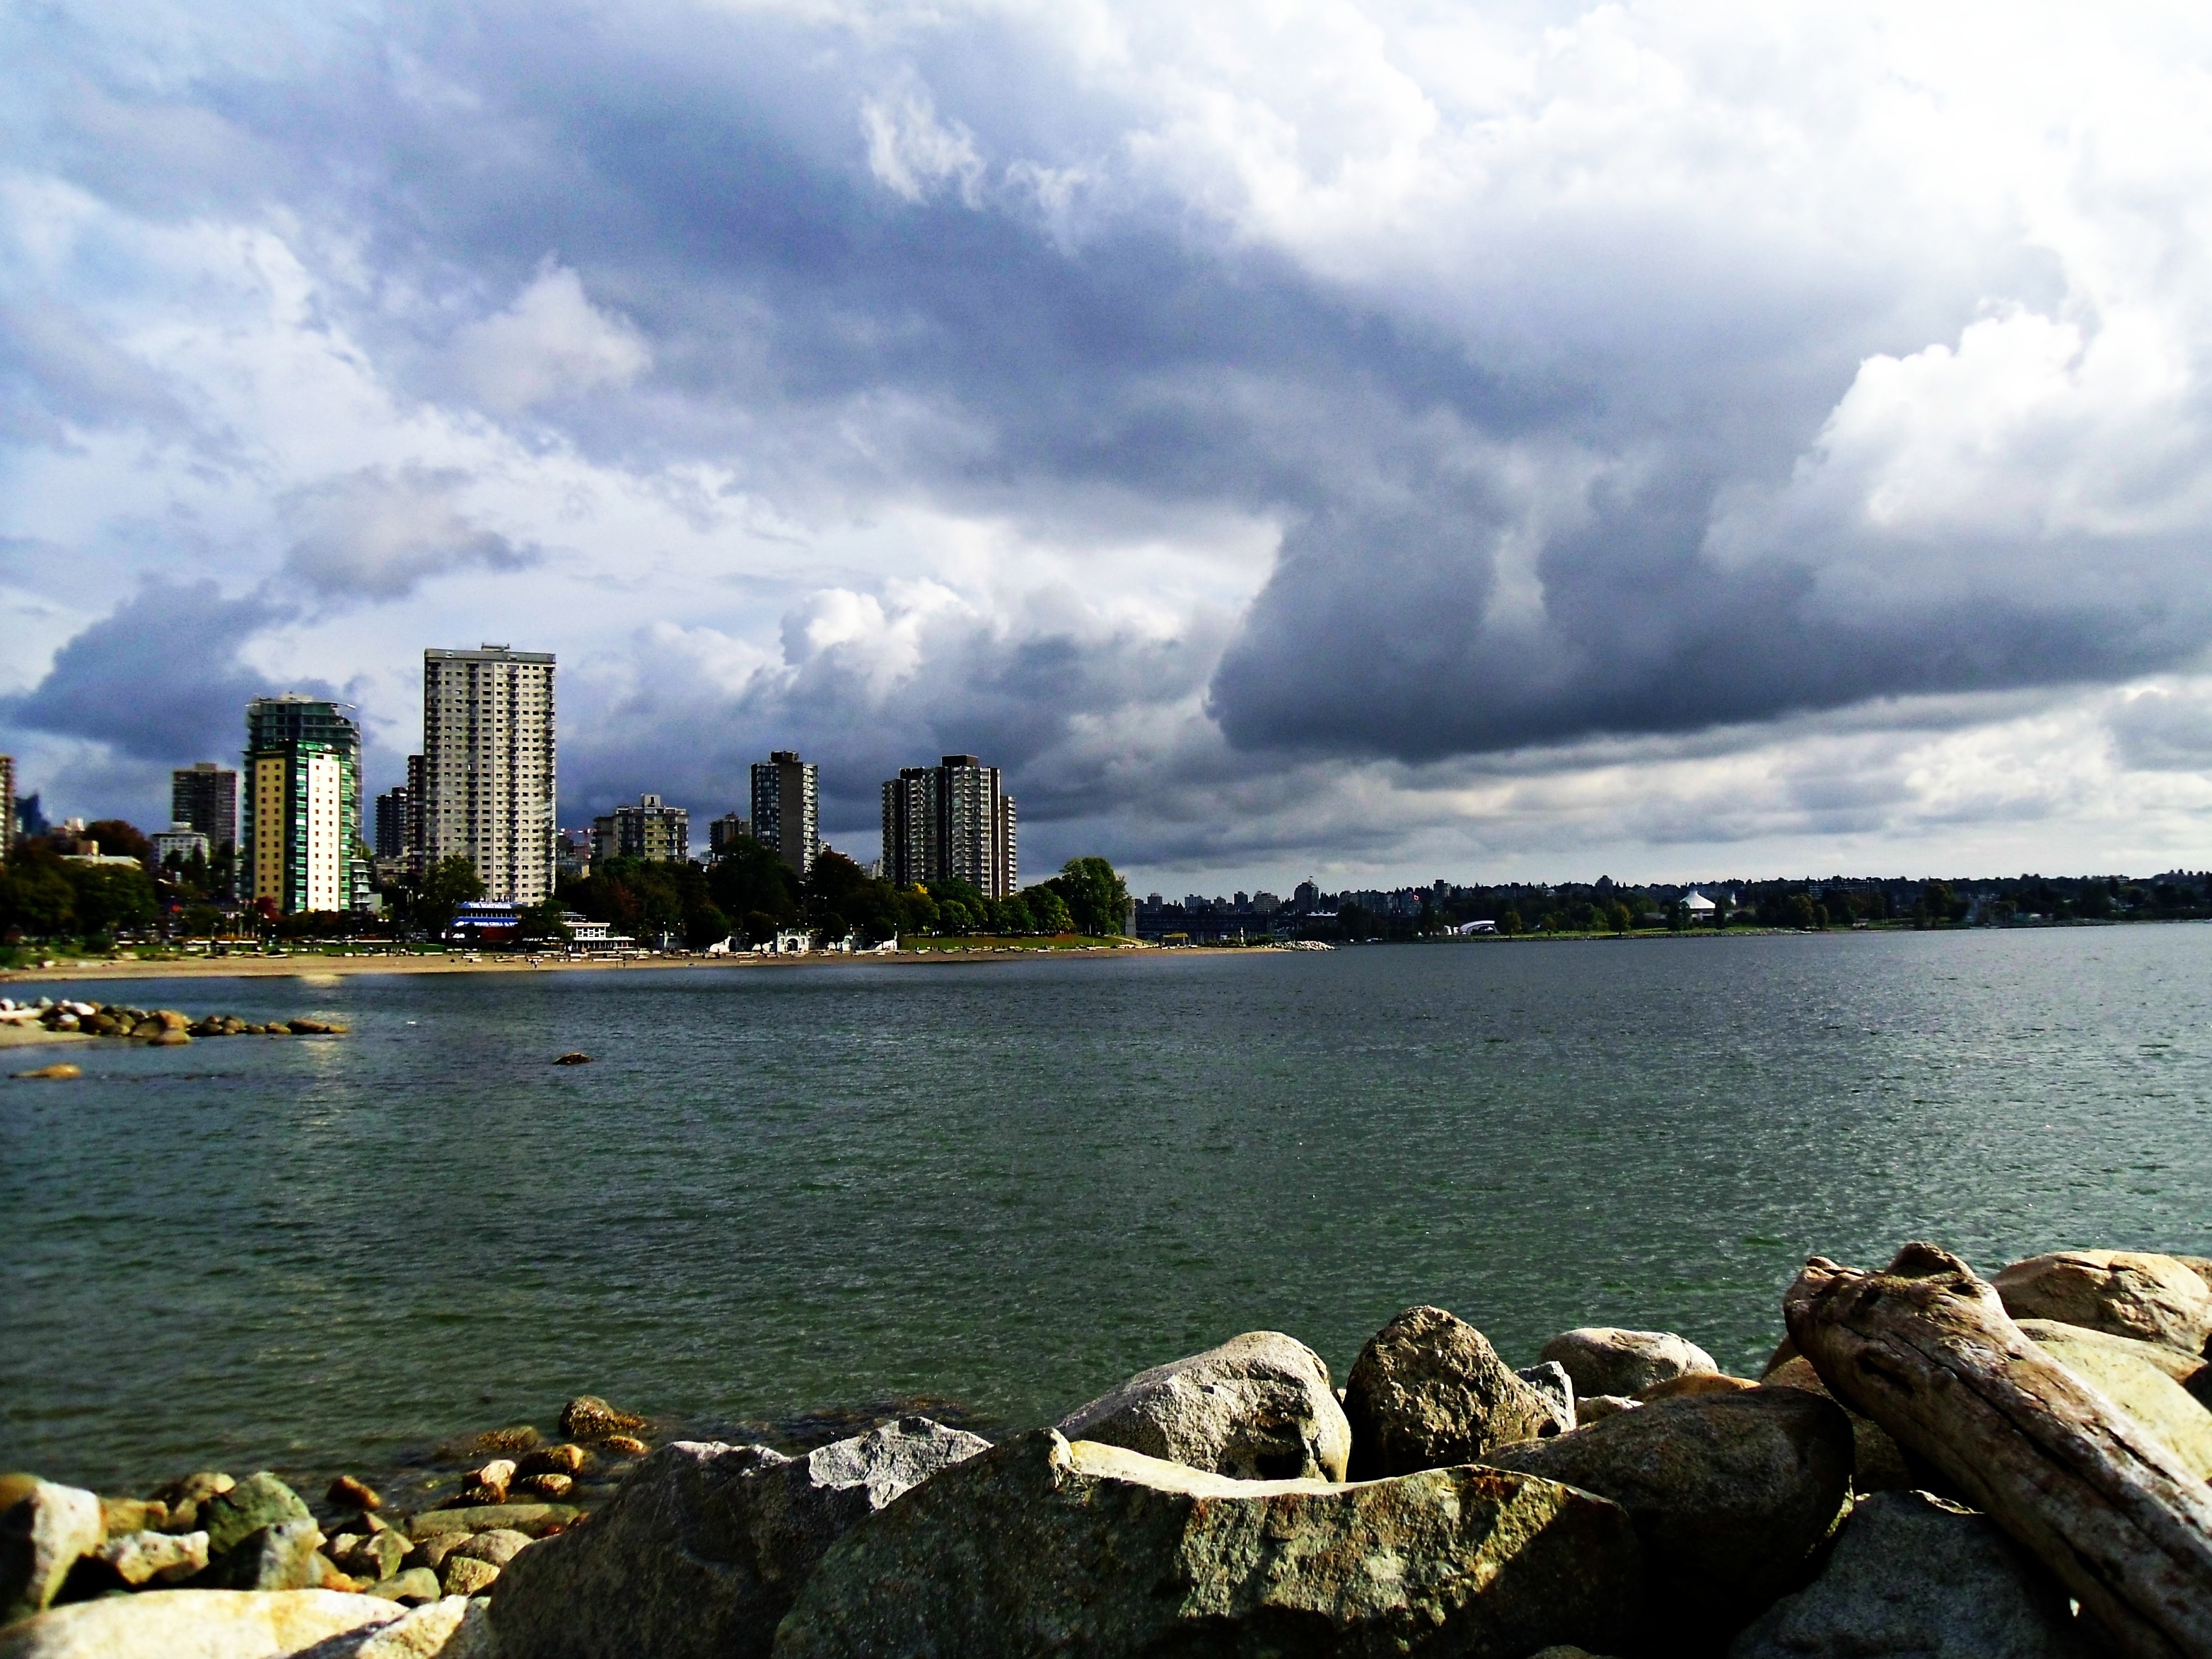
landscape, sea, coast, water, ocean, horizon, cloud, sky, skyline, shore, city, river, cityscape, dusk, reflection, tower, bay, geographical feature, human settlement